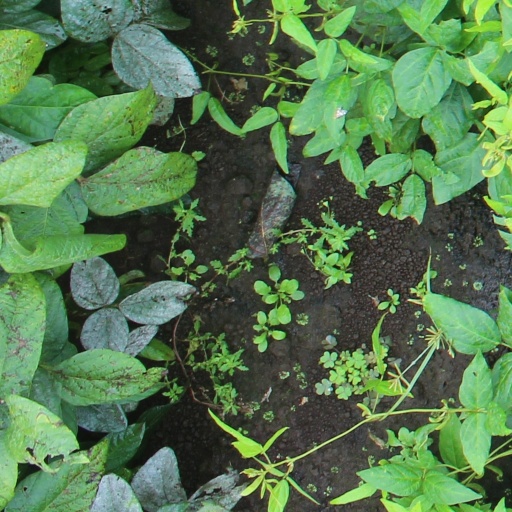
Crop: soybean